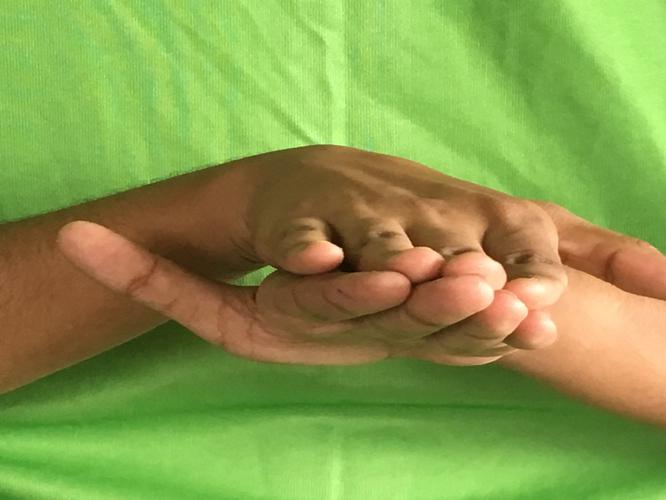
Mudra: Matsya
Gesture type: double_hand